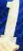
Number: 1